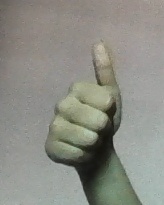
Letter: aleff